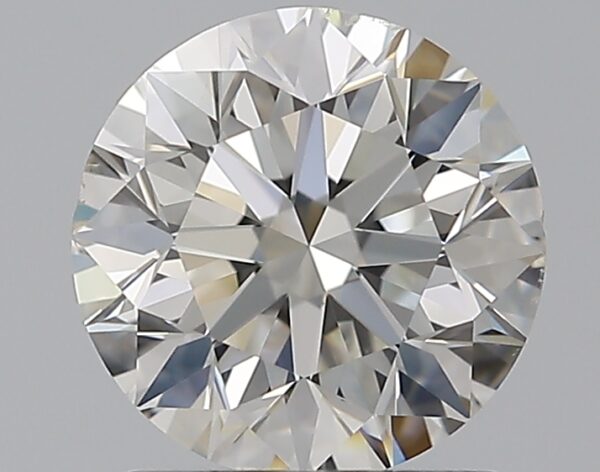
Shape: round
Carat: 1.2
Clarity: VS2
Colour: H
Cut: EX
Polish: EX
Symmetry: EX
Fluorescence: N
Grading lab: GIA
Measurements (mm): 6.69 x 6.73 x 4.26